James Keir

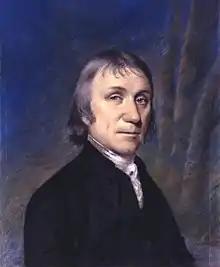
Joseph Priestley

When Joseph Priestley came to Birmingham in 1780, he found an able assistant in Keir, who had discovered the distinction between carbon dioxide gas and atmospheric air. Keir worked closely with Priestley to investigate the properties of gases. On 3 May 1787 Keir communicated to the Royal Society some "Experiments on the Congelation of the Vitriolic Acid", and on 1 May 1788 "Remarks on the Principle of Acidity, Decomposition of Water, and Phlogiston". Another paper, on "Fossil Alkali", appeared in 1788 in the "Transactions of the Society of Arts". Keir published the first part of his "Dictionary of Chemistry" in 1789. He discontinued it upon becoming convinced of the weakness of his theory of phlogiston.